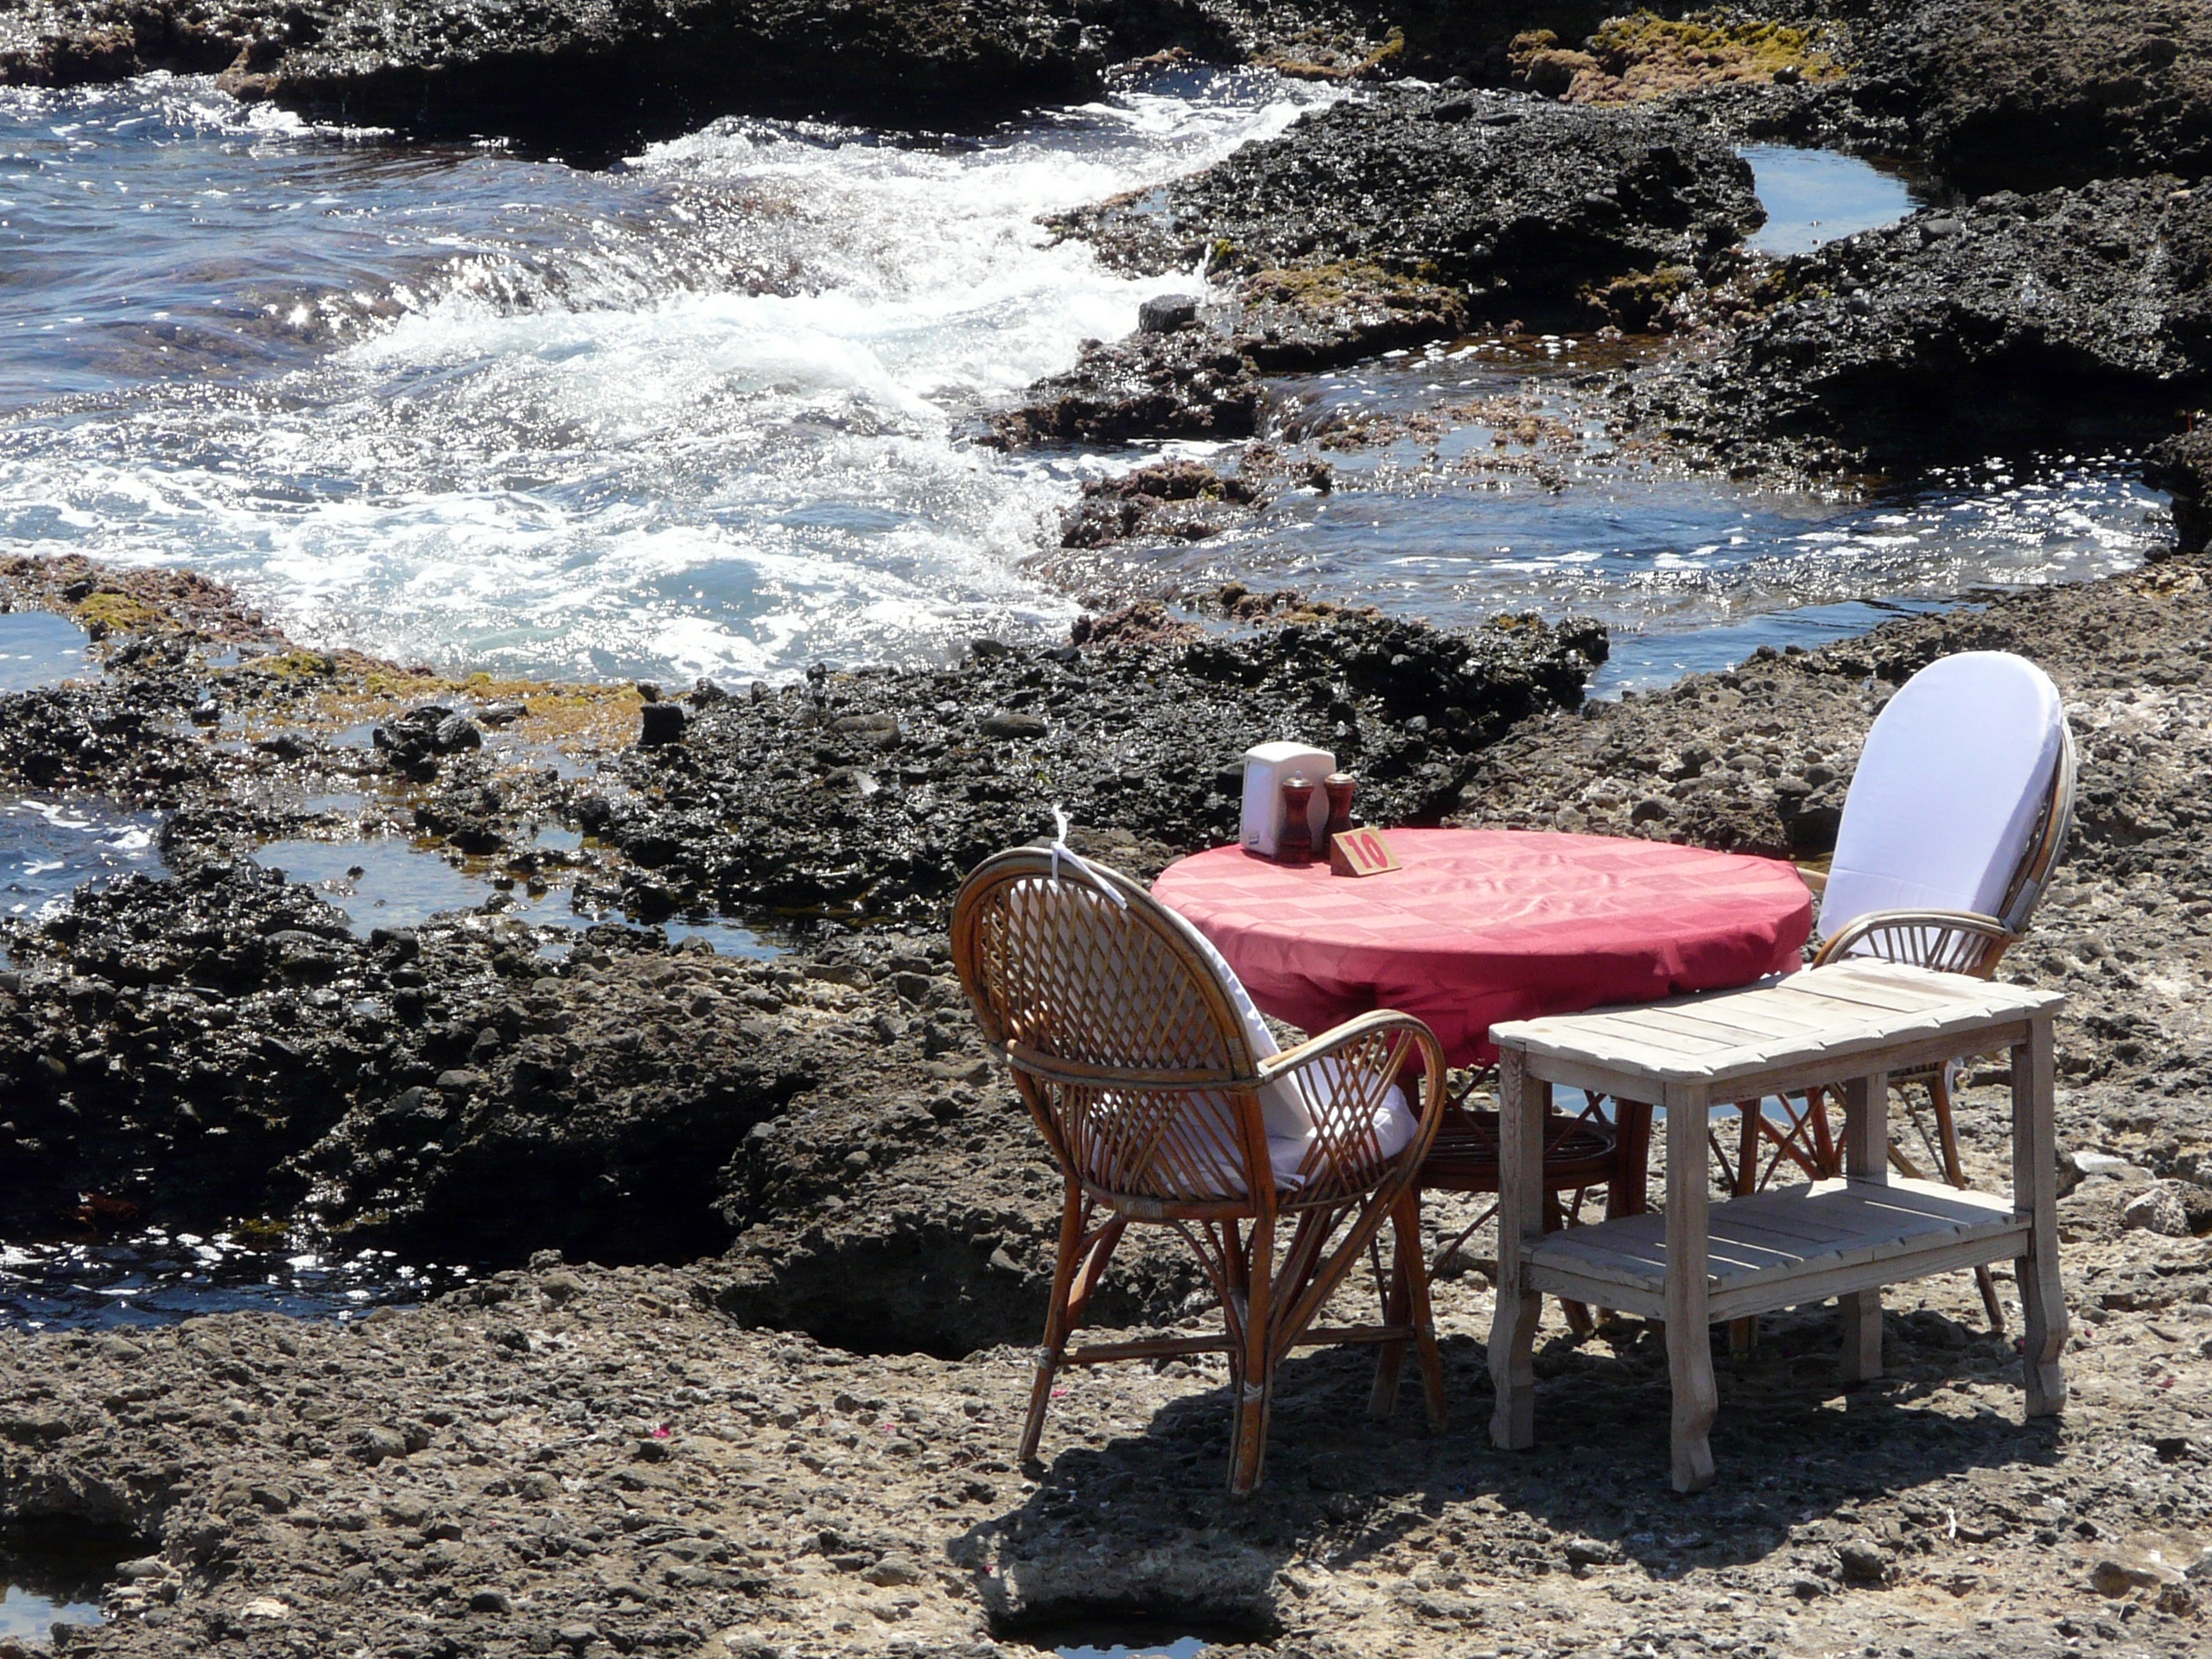
beach, sea, rock, shore, restaurant, vacation, vehicle, stones, side, table on the sea